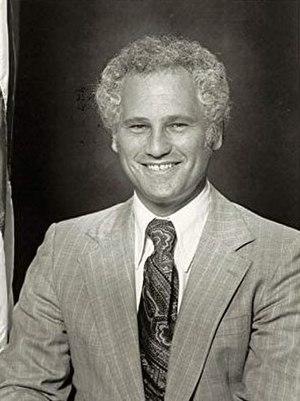
Neil Edward Goldschmidt, né le 16 juin 1940 à Eugene, est un homme politique américain. Membre du Parti démocrate, il est maire de Portland entre 1973 et 1979, secrétaire aux Transports des États-Unis entre 1977 et 1979 dans l'administration du président Jimmy Carter puis gouverneur de l'Oregon entre 1987 et 1991.